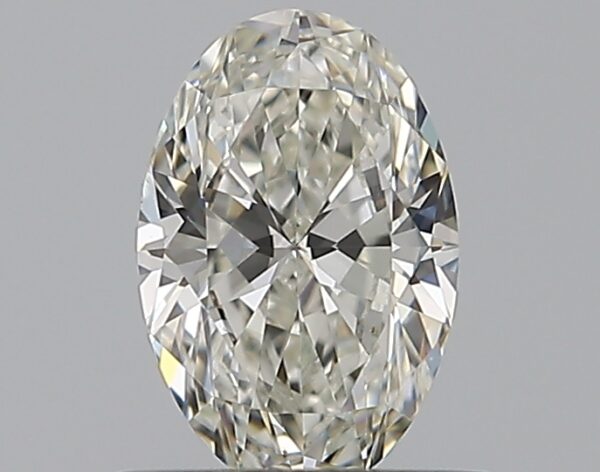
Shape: oval
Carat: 0.5
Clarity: VS2
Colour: I
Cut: EX
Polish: EX
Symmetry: VG
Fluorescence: N
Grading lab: GIA
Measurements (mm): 6.48 x 4.32 x 2.66